La fille mal gardée

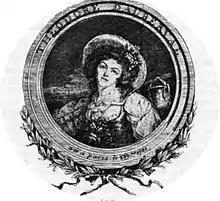
Mme. Théodore Dauberval, creator of the role of Lise; Paris, 1761

The choreographer Jean-Pierre Aumer, a student of Dauberval, continuously revised Hus's 1803 production throughout his career as ballet master at the Paris Opéra. He then travelled to Vienna in 1809 to mount the work for the Ballett des imperialen Hoftheater nächst der Burg.